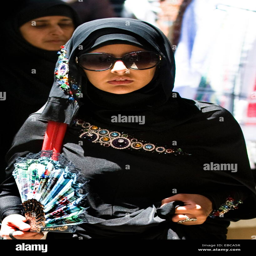
a woman walking for the friday prayers during the holy month of ramadan